Connie Blair

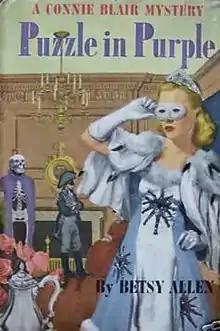
Original cover, volume 3

Connie Blair is the central character in a series of 12 mystery novels for adolescent girls written by Betsy Allen and published by Grosset & Dunlap between 1948 and 1958.